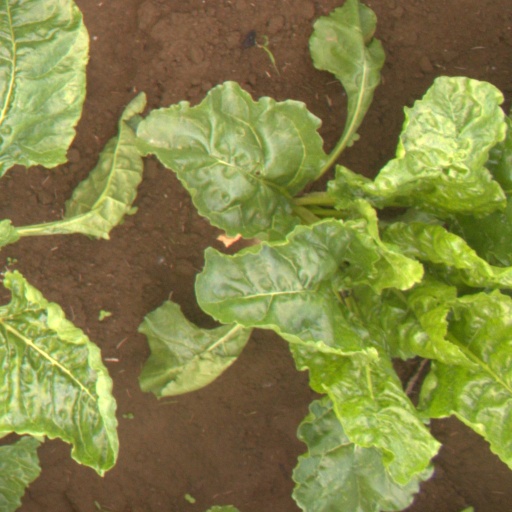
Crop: sugar beet